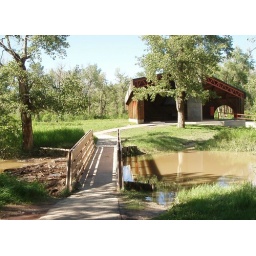
I've never seen water under this bridge before.